Iroko

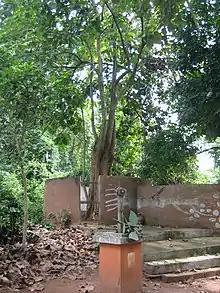

Iroko is yielded mostly (probably) by "Milicia excelsa". In much of the literature on this timber the names of the trees that yield it are given as "Chlorophora excelsa" (syn. "Milicia excelsa") and "Chlorophora regia" (syn. "Milicia regia").